Sinú, río de pasiones

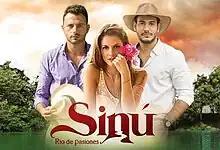

Sinú, río de pasiones (English: "River of Passions") is a Colombian telenovela produced and broadcast by Caracol Televisión from January 18 to April 19, 2016. It stars Natalia Jerez, Mario Espitia, , Carlos Enrique Almirante and as the main protagonists.